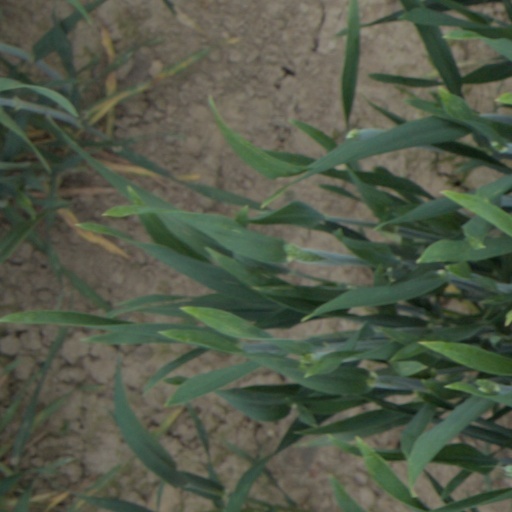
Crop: wheat